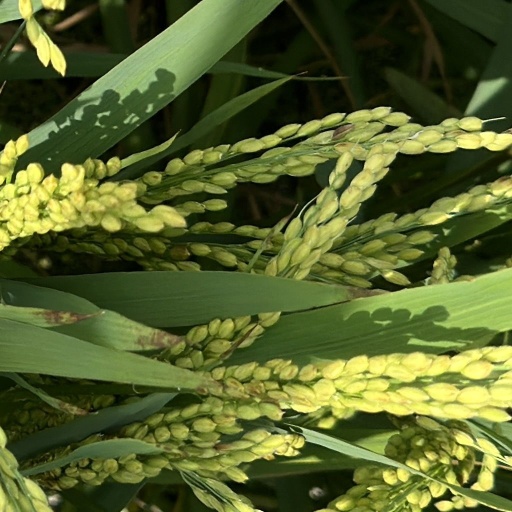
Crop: rice